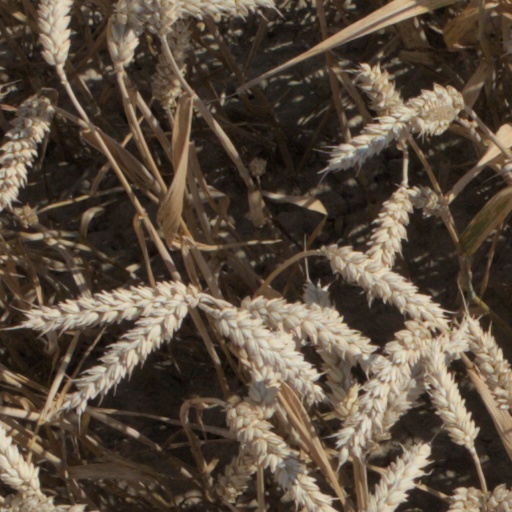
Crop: wheat